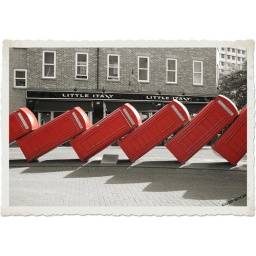
A nice black &amp;amp; white with colour adaptation of the modern art phone boxes in Kingston Upon Thames, Surrey.